Earl Hebner

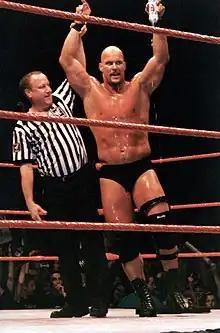
Hebner in the WWF with Stone Cold Steve Austin.

Hebner was involved in several storylines. He spearheaded the (kayfabe) referee's strike in 1999, resulting in referees being given the authority to defend themselves if physically provoked by wrestlers. In early 2000, he cost Triple H his WWF Championship by quick-counting during a match between Triple H and Chris Jericho following weeks of abuse by Triple H. Triple H eventually forced Hebner to reverse the decision, promising never to lay his hands on Hebner as long as Hebner was a WWF employee. After Hebner took the title from Jericho and gave it back to Triple H, Triple H "fired" Hebner and promptly Pedigreed him and beat him unconscious. Hebner was reinstated by Linda McMahon thirteen days later, replacing corrupt guest referee Shane McMahon during a title match between Triple H and The Rock at Backlash and counting the fall when The Rock covered Triple H for the pin. Hebner was also the first referee to be a playable character in a wrestling video game as he was included in the roster of WWF No Mercy. During the Invasion angle in late 2001, Hebner became involved in a feud involving WCW referee Nick Patrick. Patrick was a biased referee who often helped The Alliance achieve victories over their WWF opponents. Hebner defeated Patrick in a match at WWF Invasion.